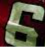
Number: 6